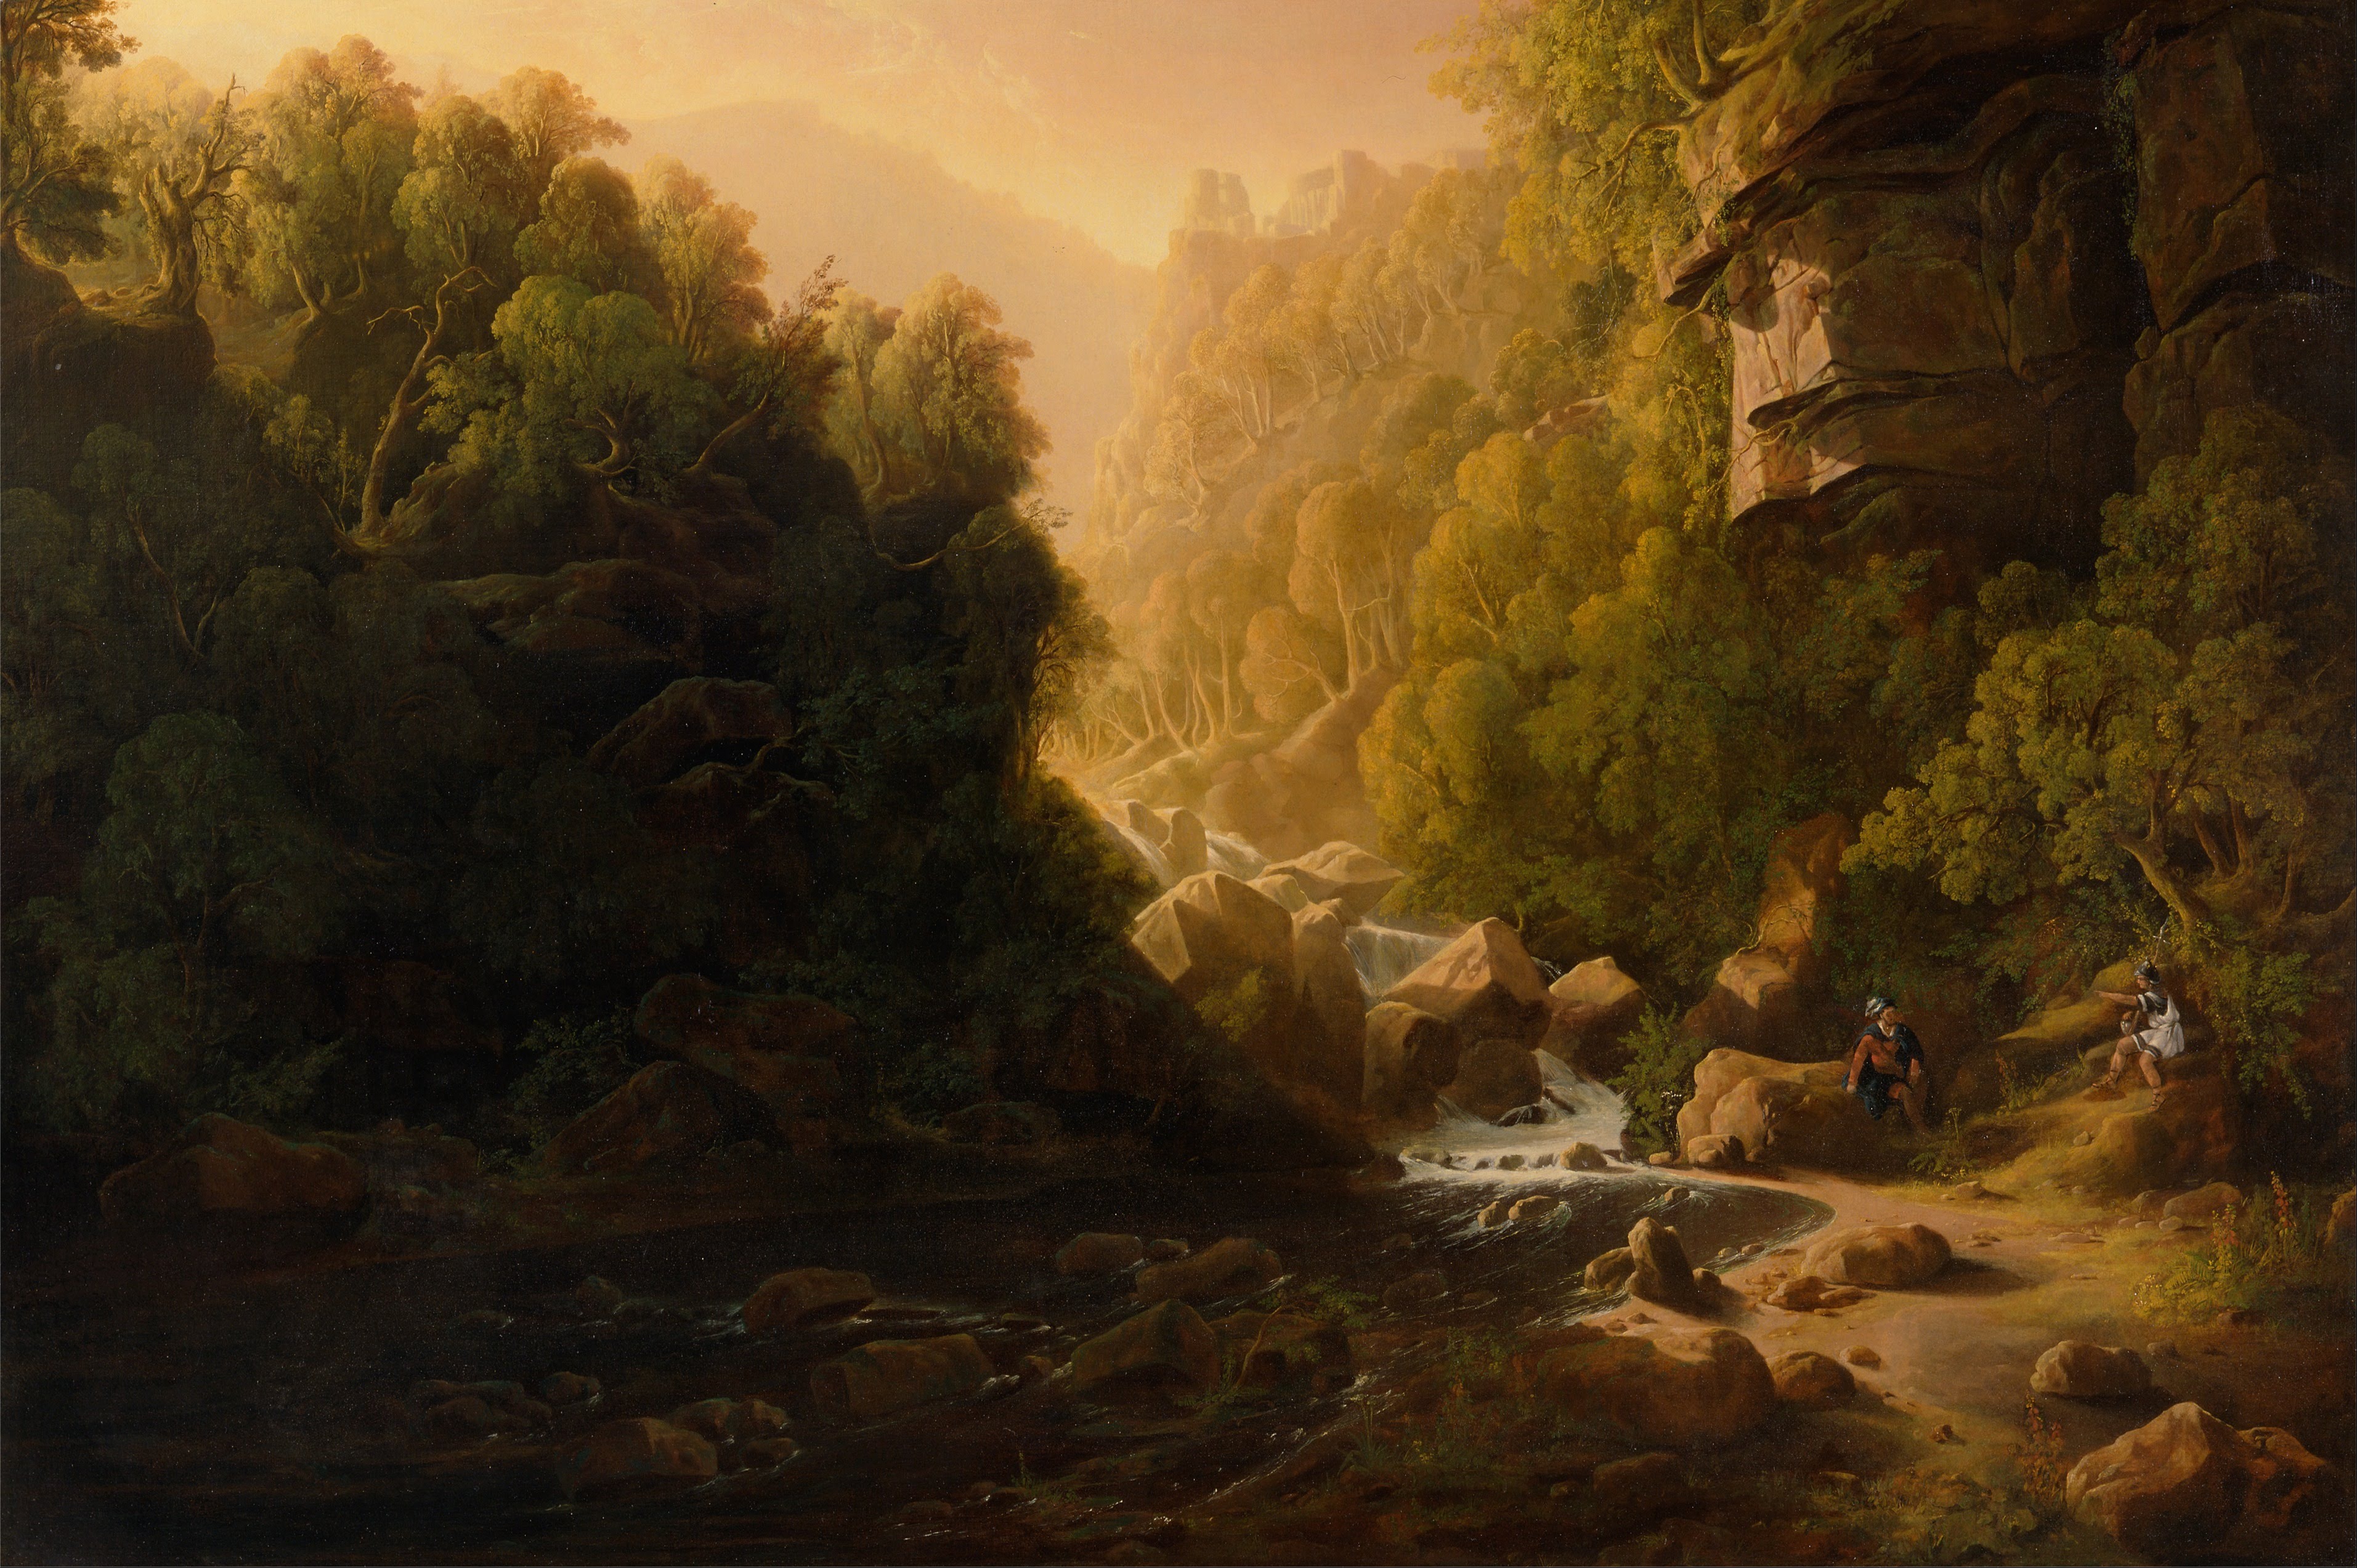
landscape, water, nature, forest, wilderness, sky, countryside, sunlight, country, stream, jungle, scenic, autumn, artistic, terrain, painting, trees, rocks, outside, art, clouds, habitat, screenshot, artistry, oil on canvas, natural environment, atmospheric phenomenon, computer wallpaper, francis danby